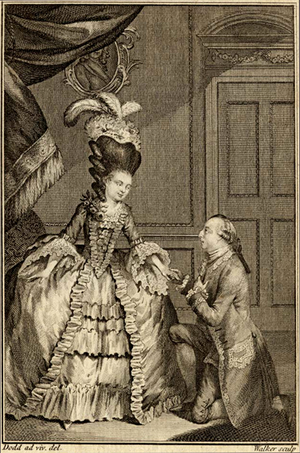
John Palmer jouant Careless et Mme Gardiner jouant lady Plyant dans The Double Dealer de William Congreve (acte IV scène 2), tiré de l'édition 1777 de New English Theatre, vol. 9.
Le Fourbe, titre original The Double Dealer, est une comédie de la Restauration anglaise, en cinq actes et en prose, de William Congreve. Elle a été jouée pour la première fois à Londres au Théâtre de Drury Lane en novembre 1693. Elle ne connut pas le succès à sa première représentation, malgré la présence de la reine Anne, et il fallut attendre une critique favorable de Dryden pour qu'elle devînt populaire.